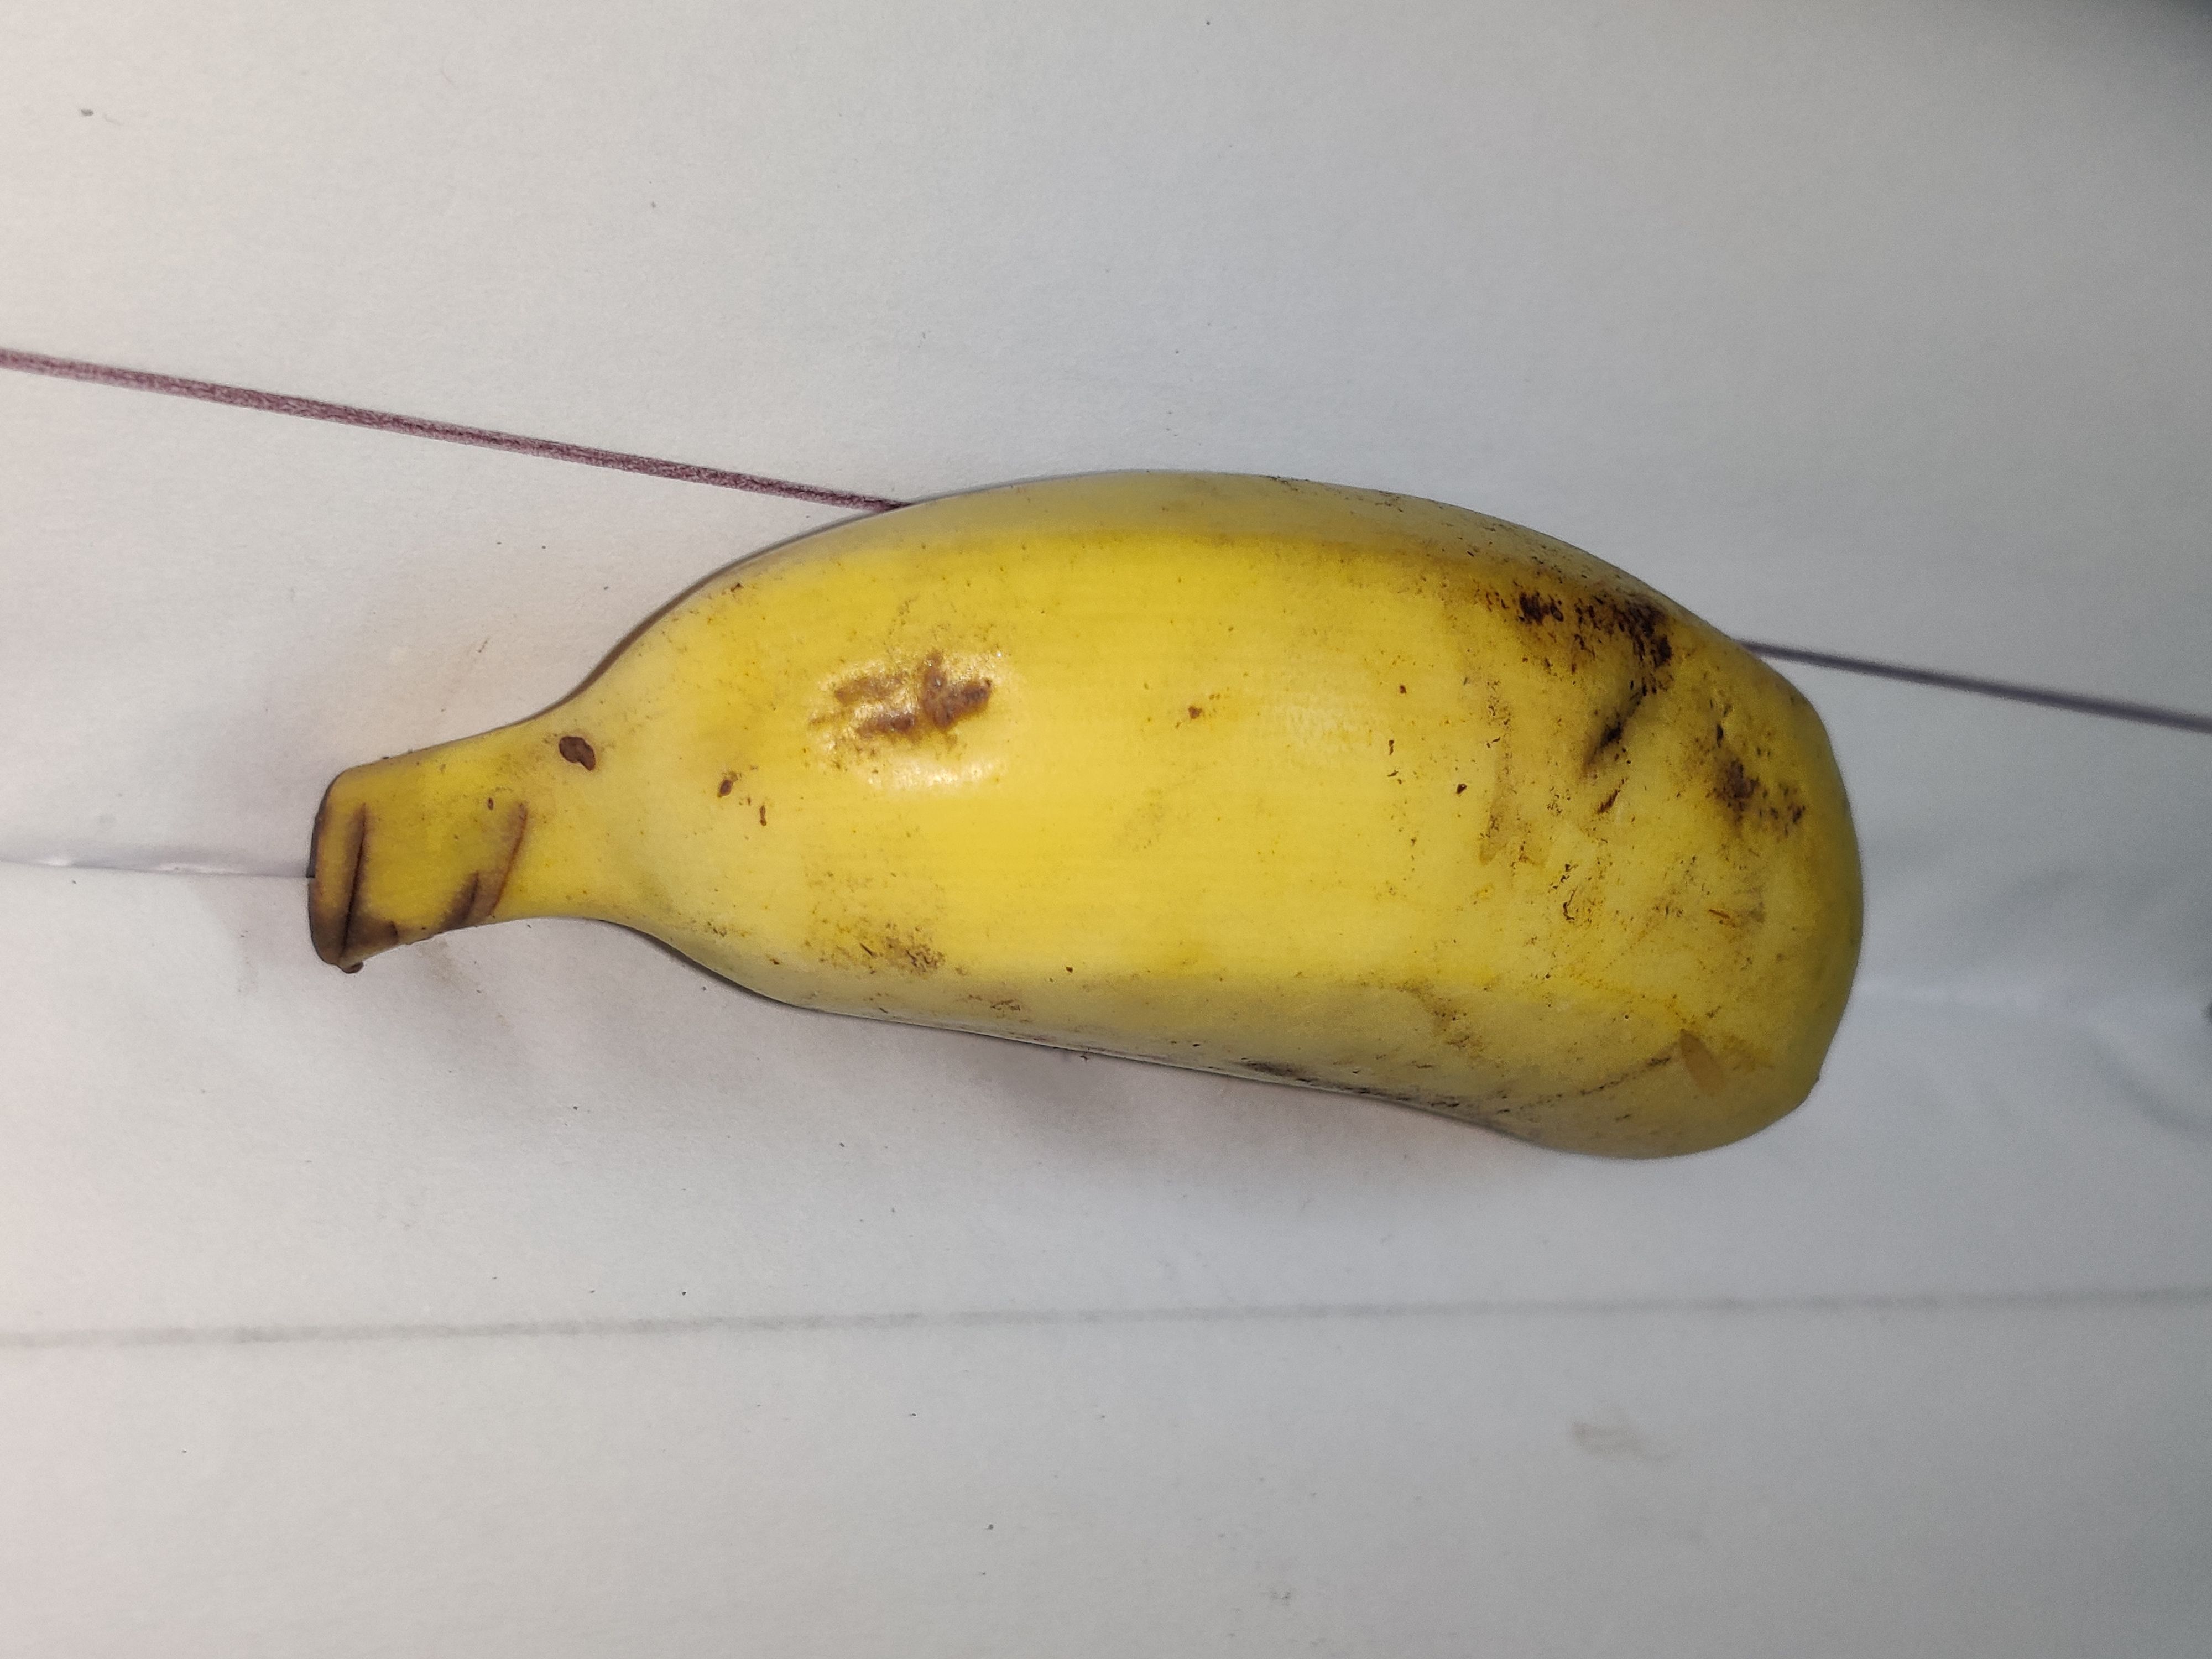
Fruit: banana
Grade: 2nd-grade